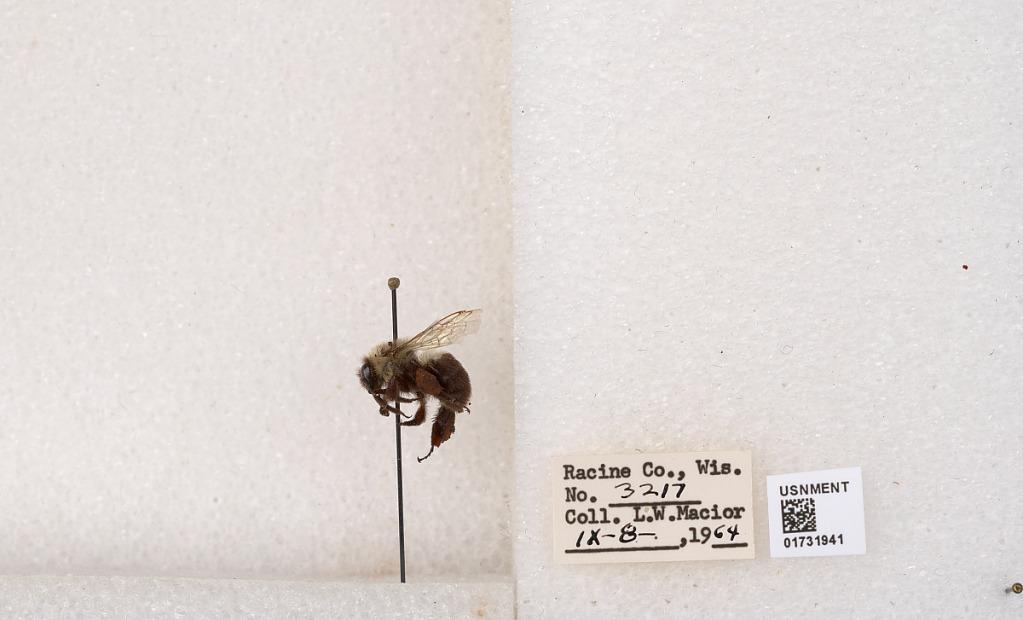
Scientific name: Bombus impatiens Cresson
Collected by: L. Macior
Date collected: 1964-9-8
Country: United States
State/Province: Wisconsin
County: Racine
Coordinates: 42.7299, -87.8123